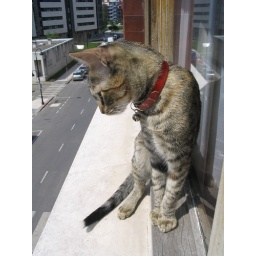
Just my cat in the window